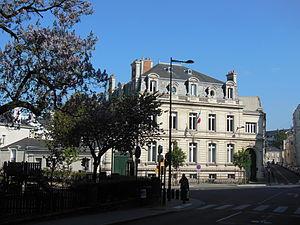
Place de l'Edit de Nantes, à Nantes, vue de la rue de la Rosière d'Artois. Le bâtiment est la cour administrative d'appel.
La cour administrative d'appel de Nantes est la juridiction d'appel des décisions rendues par les tribunaux administratifs de Caen, Nantes, Orléans et Rennes, sous réserve des compétences attribuées au Conseil d'État en qualité de juge d'appel.